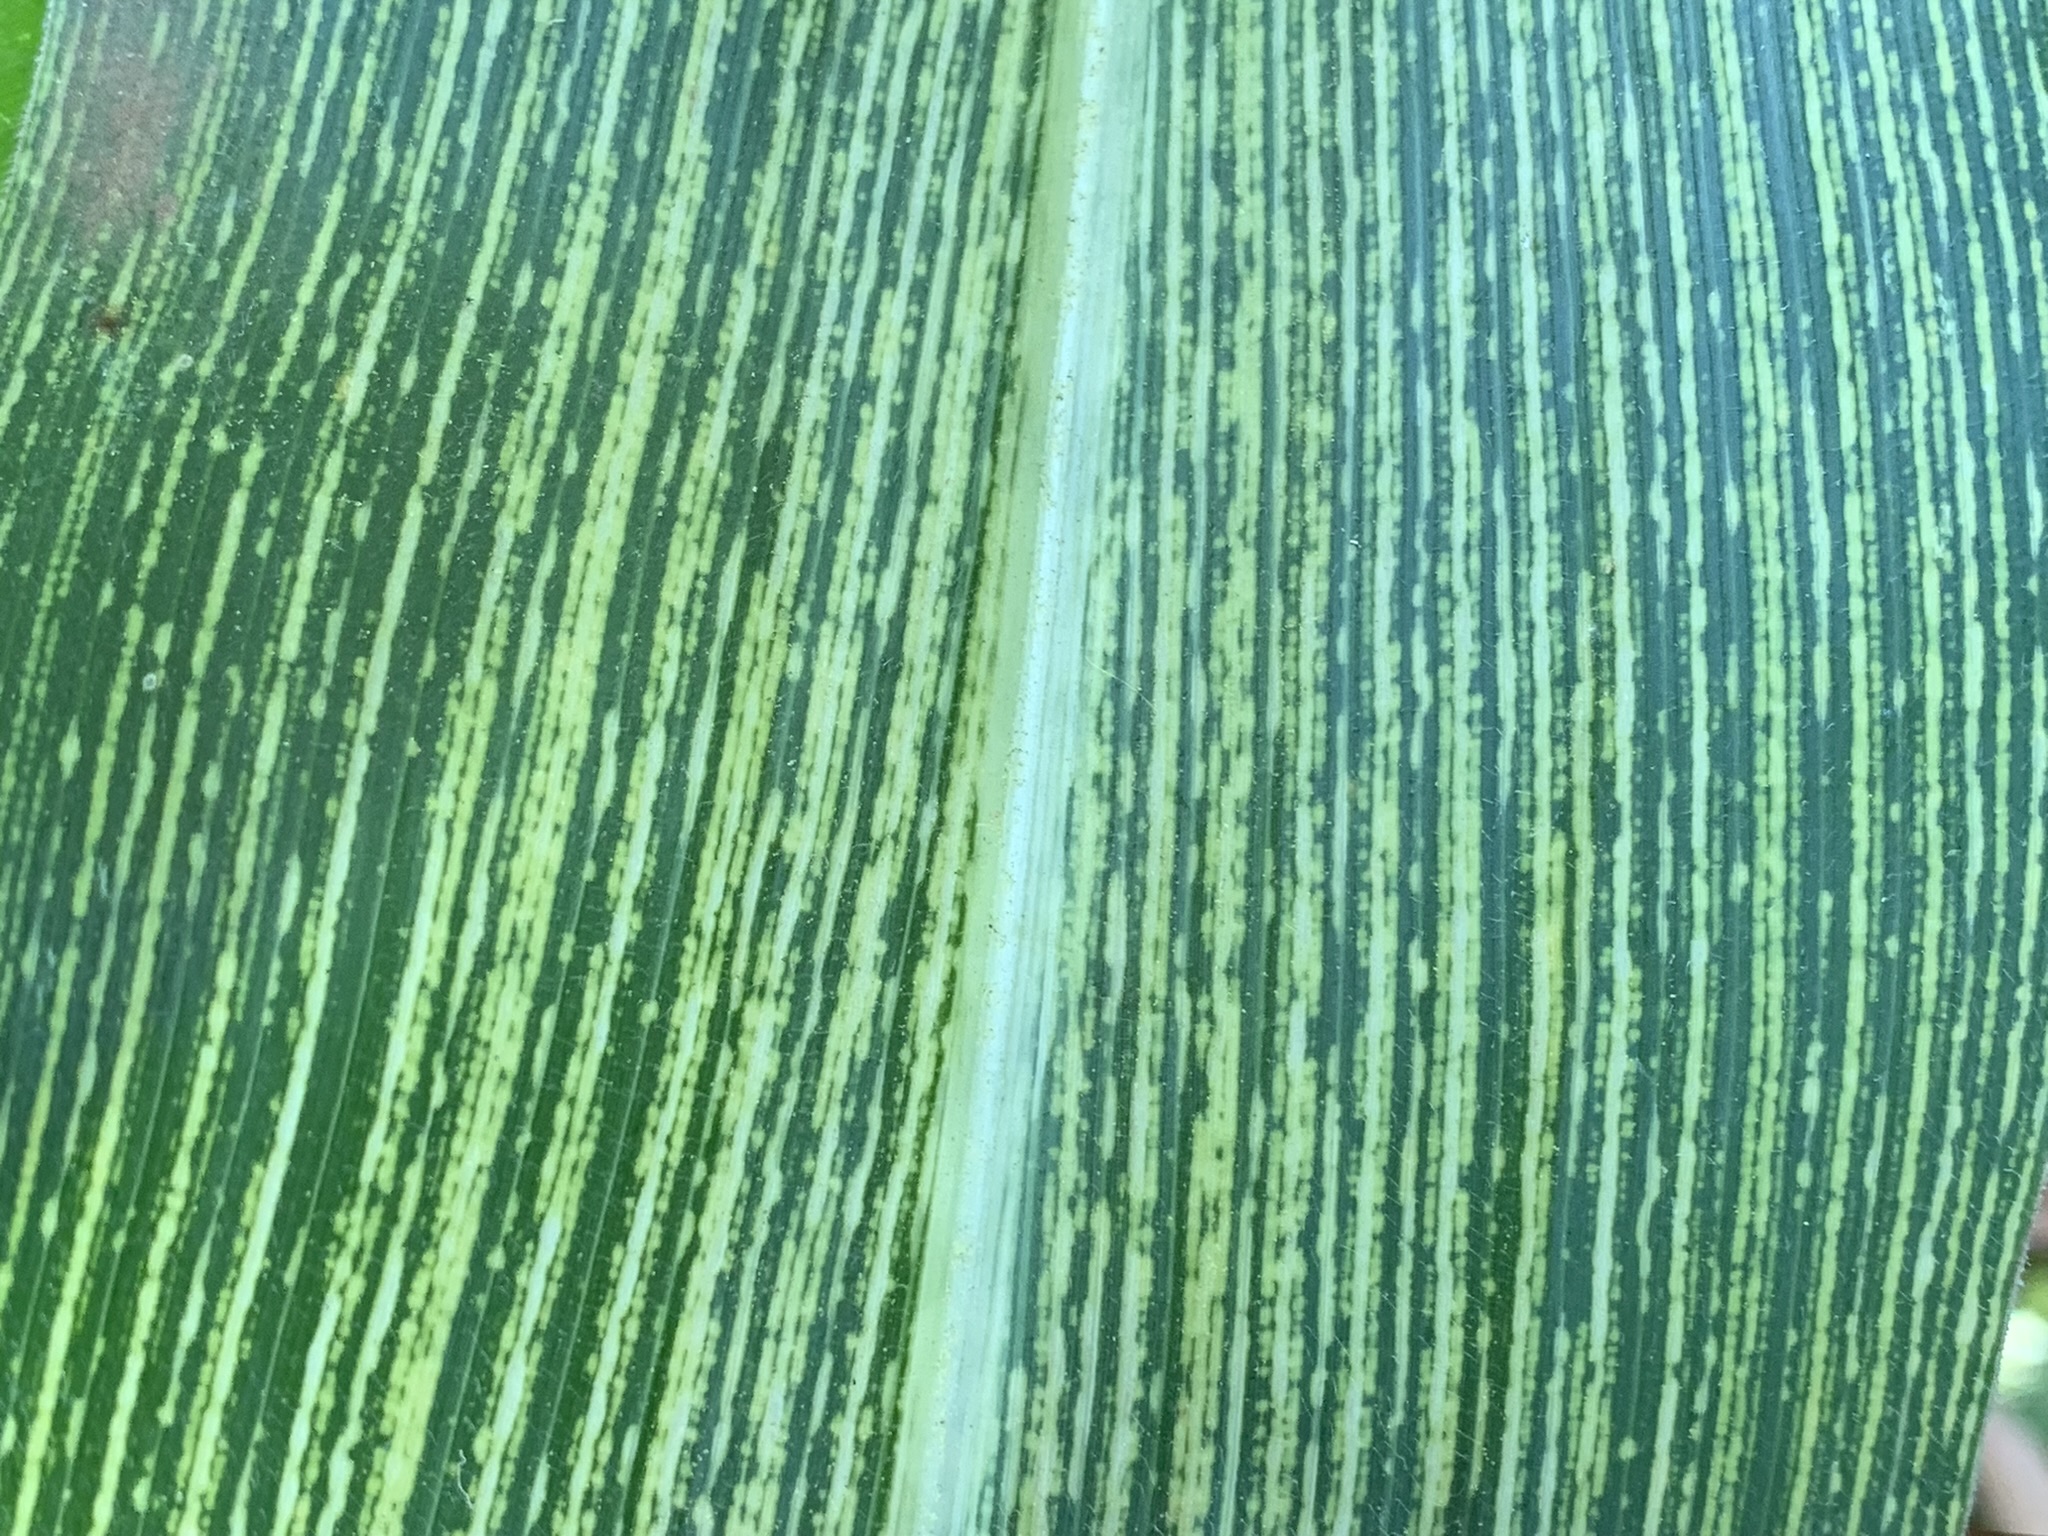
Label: MSV